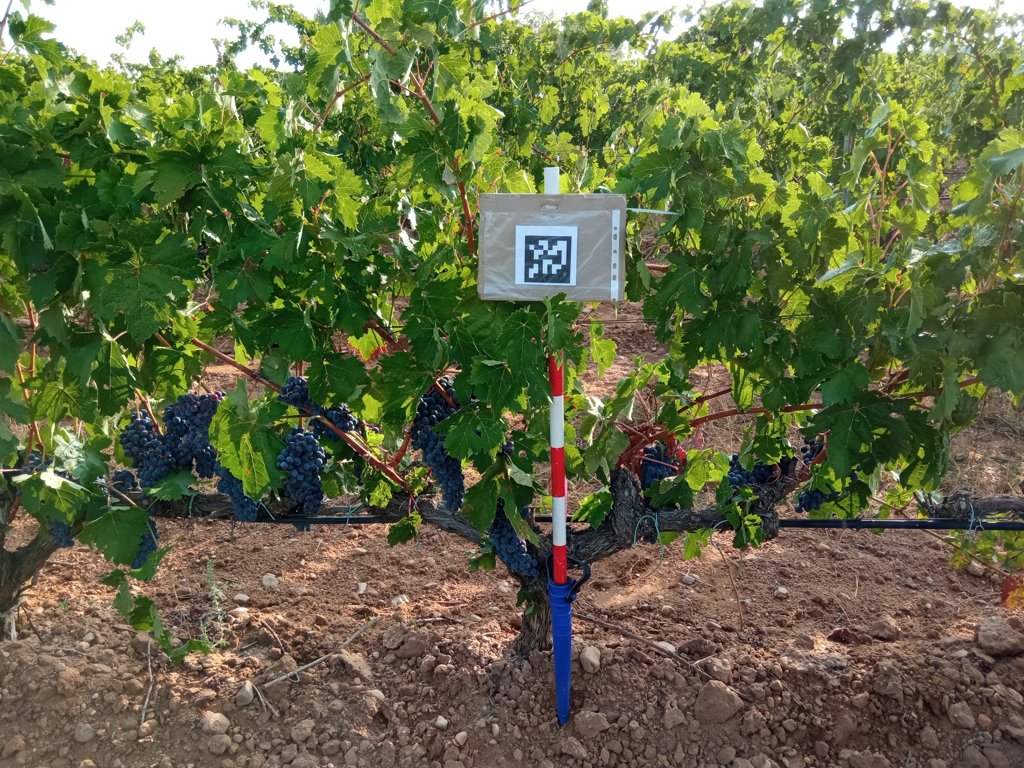
Berries visible: 620
Grape clusters: 16